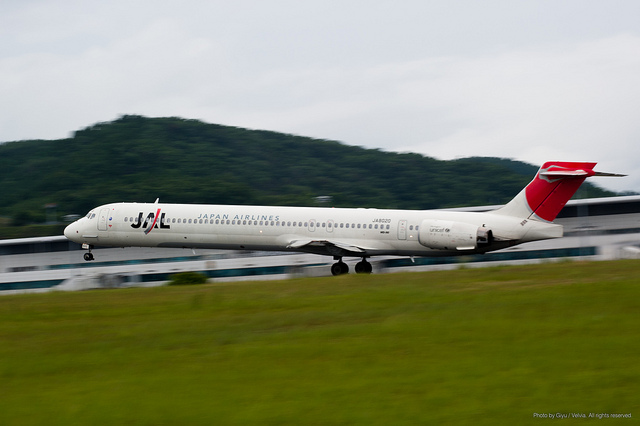
Large aircraft at the beginning of a takeoff.